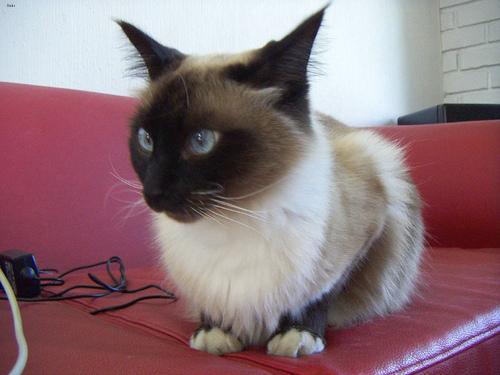
Breed: Birman